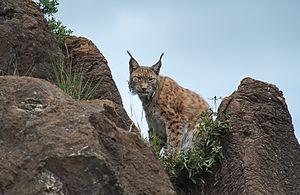
Le Parc de la nature de Cabárceno est un parc zoologique espagnol situé en Cantabrie, à un quinzaine de km au sud de Santander, dans une ancienne mine de fer à ciel ouvert s'étendant sur les territoires des municipalités de Penagos et de Vilaescusa. Le parc appartient à Cantur, l'entreprise publique de promotion du tourisme du gouvernement de Cantabrie. Depuis 2015, il est dirigé par le vétérinaire Miguel Otí.